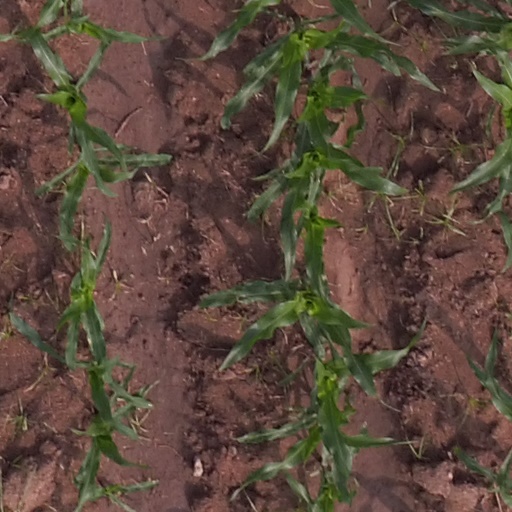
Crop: maize; corn